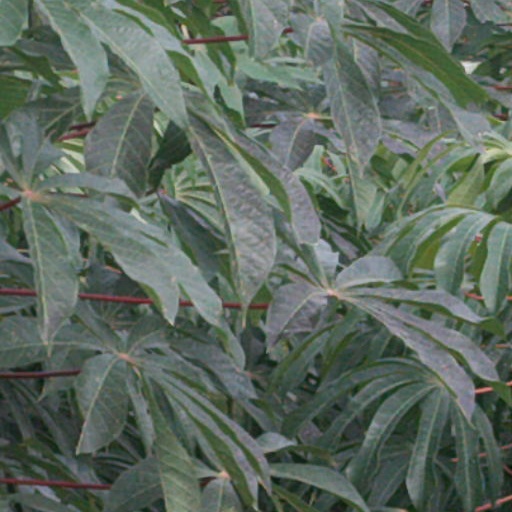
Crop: cassava